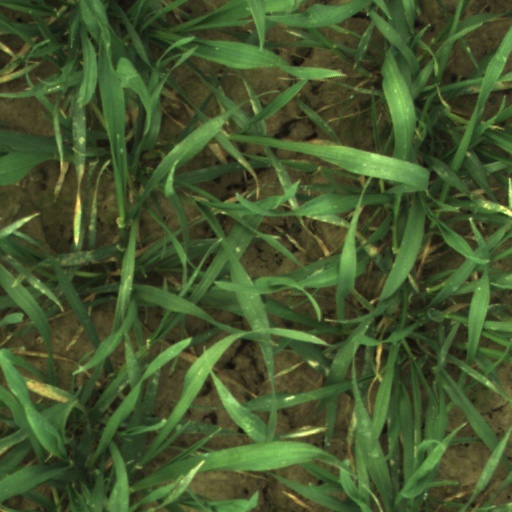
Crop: wheat